Bernardo Llaver

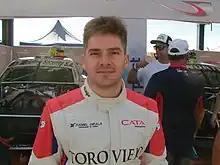
Bernardo Llaver in 2017

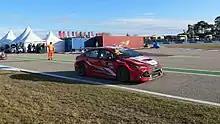
Bernardo Llaver in 2023 TCR South America Touring Car Championship

Bernardo "Berni" Llaver (San Martín, Mendoza Province; December 4, 1987) is an Argentine racing driver. He currently drives in TC2000 and TCR South America.